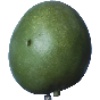
Label: Mango 1